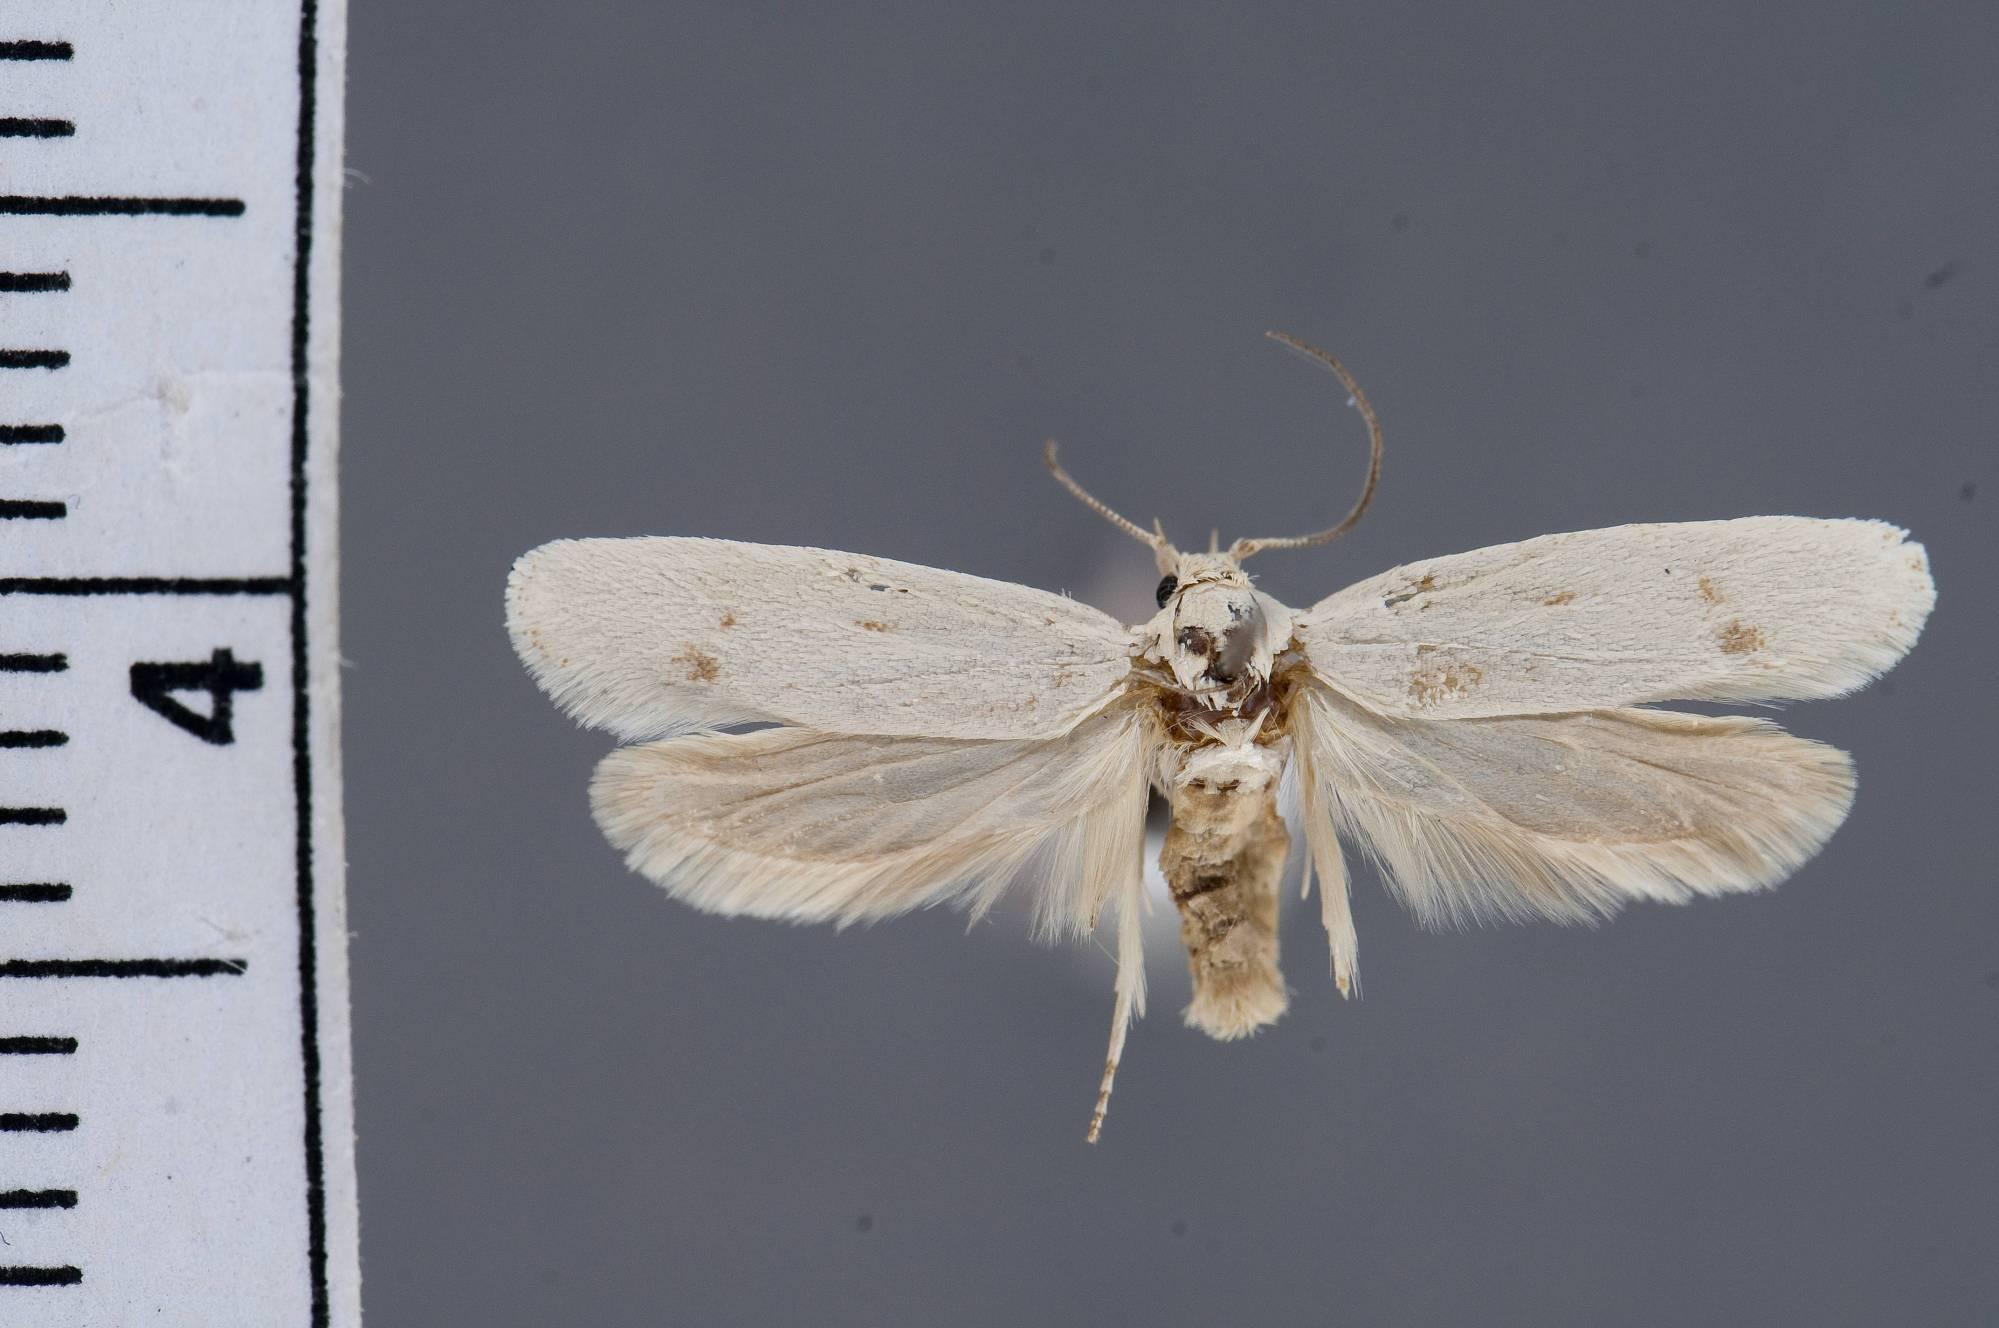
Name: Anoncia mentzeliae
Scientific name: Anoncia mentzeliae Clarke, 1942
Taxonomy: Animalia, Arthropoda, Insecta, Lepidoptera, Glossata, Cosmopterigidae, Cosmopteriginae
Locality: Snake River, opposite Clarkston, Whitman, Washington, United States
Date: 15 Aug 1940